Brandon Whitt

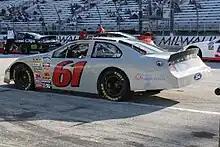
Whitt's #61 before his final race for Specialty Racing at Milwaukee

Whitt won the Rookie of the Year title in NASCAR's Southwest Touring division in 2002 while attending college, and made his Craftsman Truck Series debut in 2003, driving the #38 Chevrolet Silverado for Clean Line Motorsports, a team his father owned. He finished thirteenth in his debut, and ran six additional races that season, his best finish a thirteenth at California Speedway.